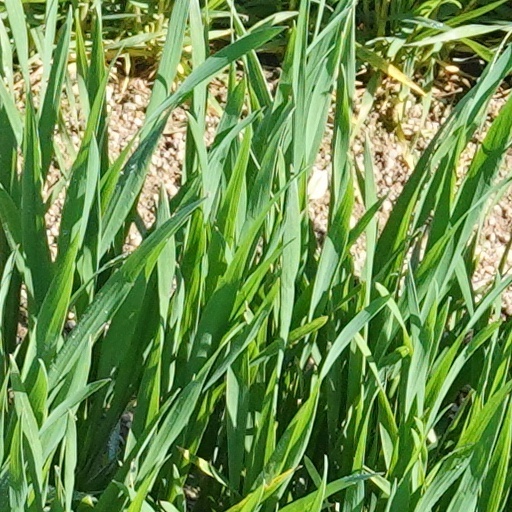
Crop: wheat